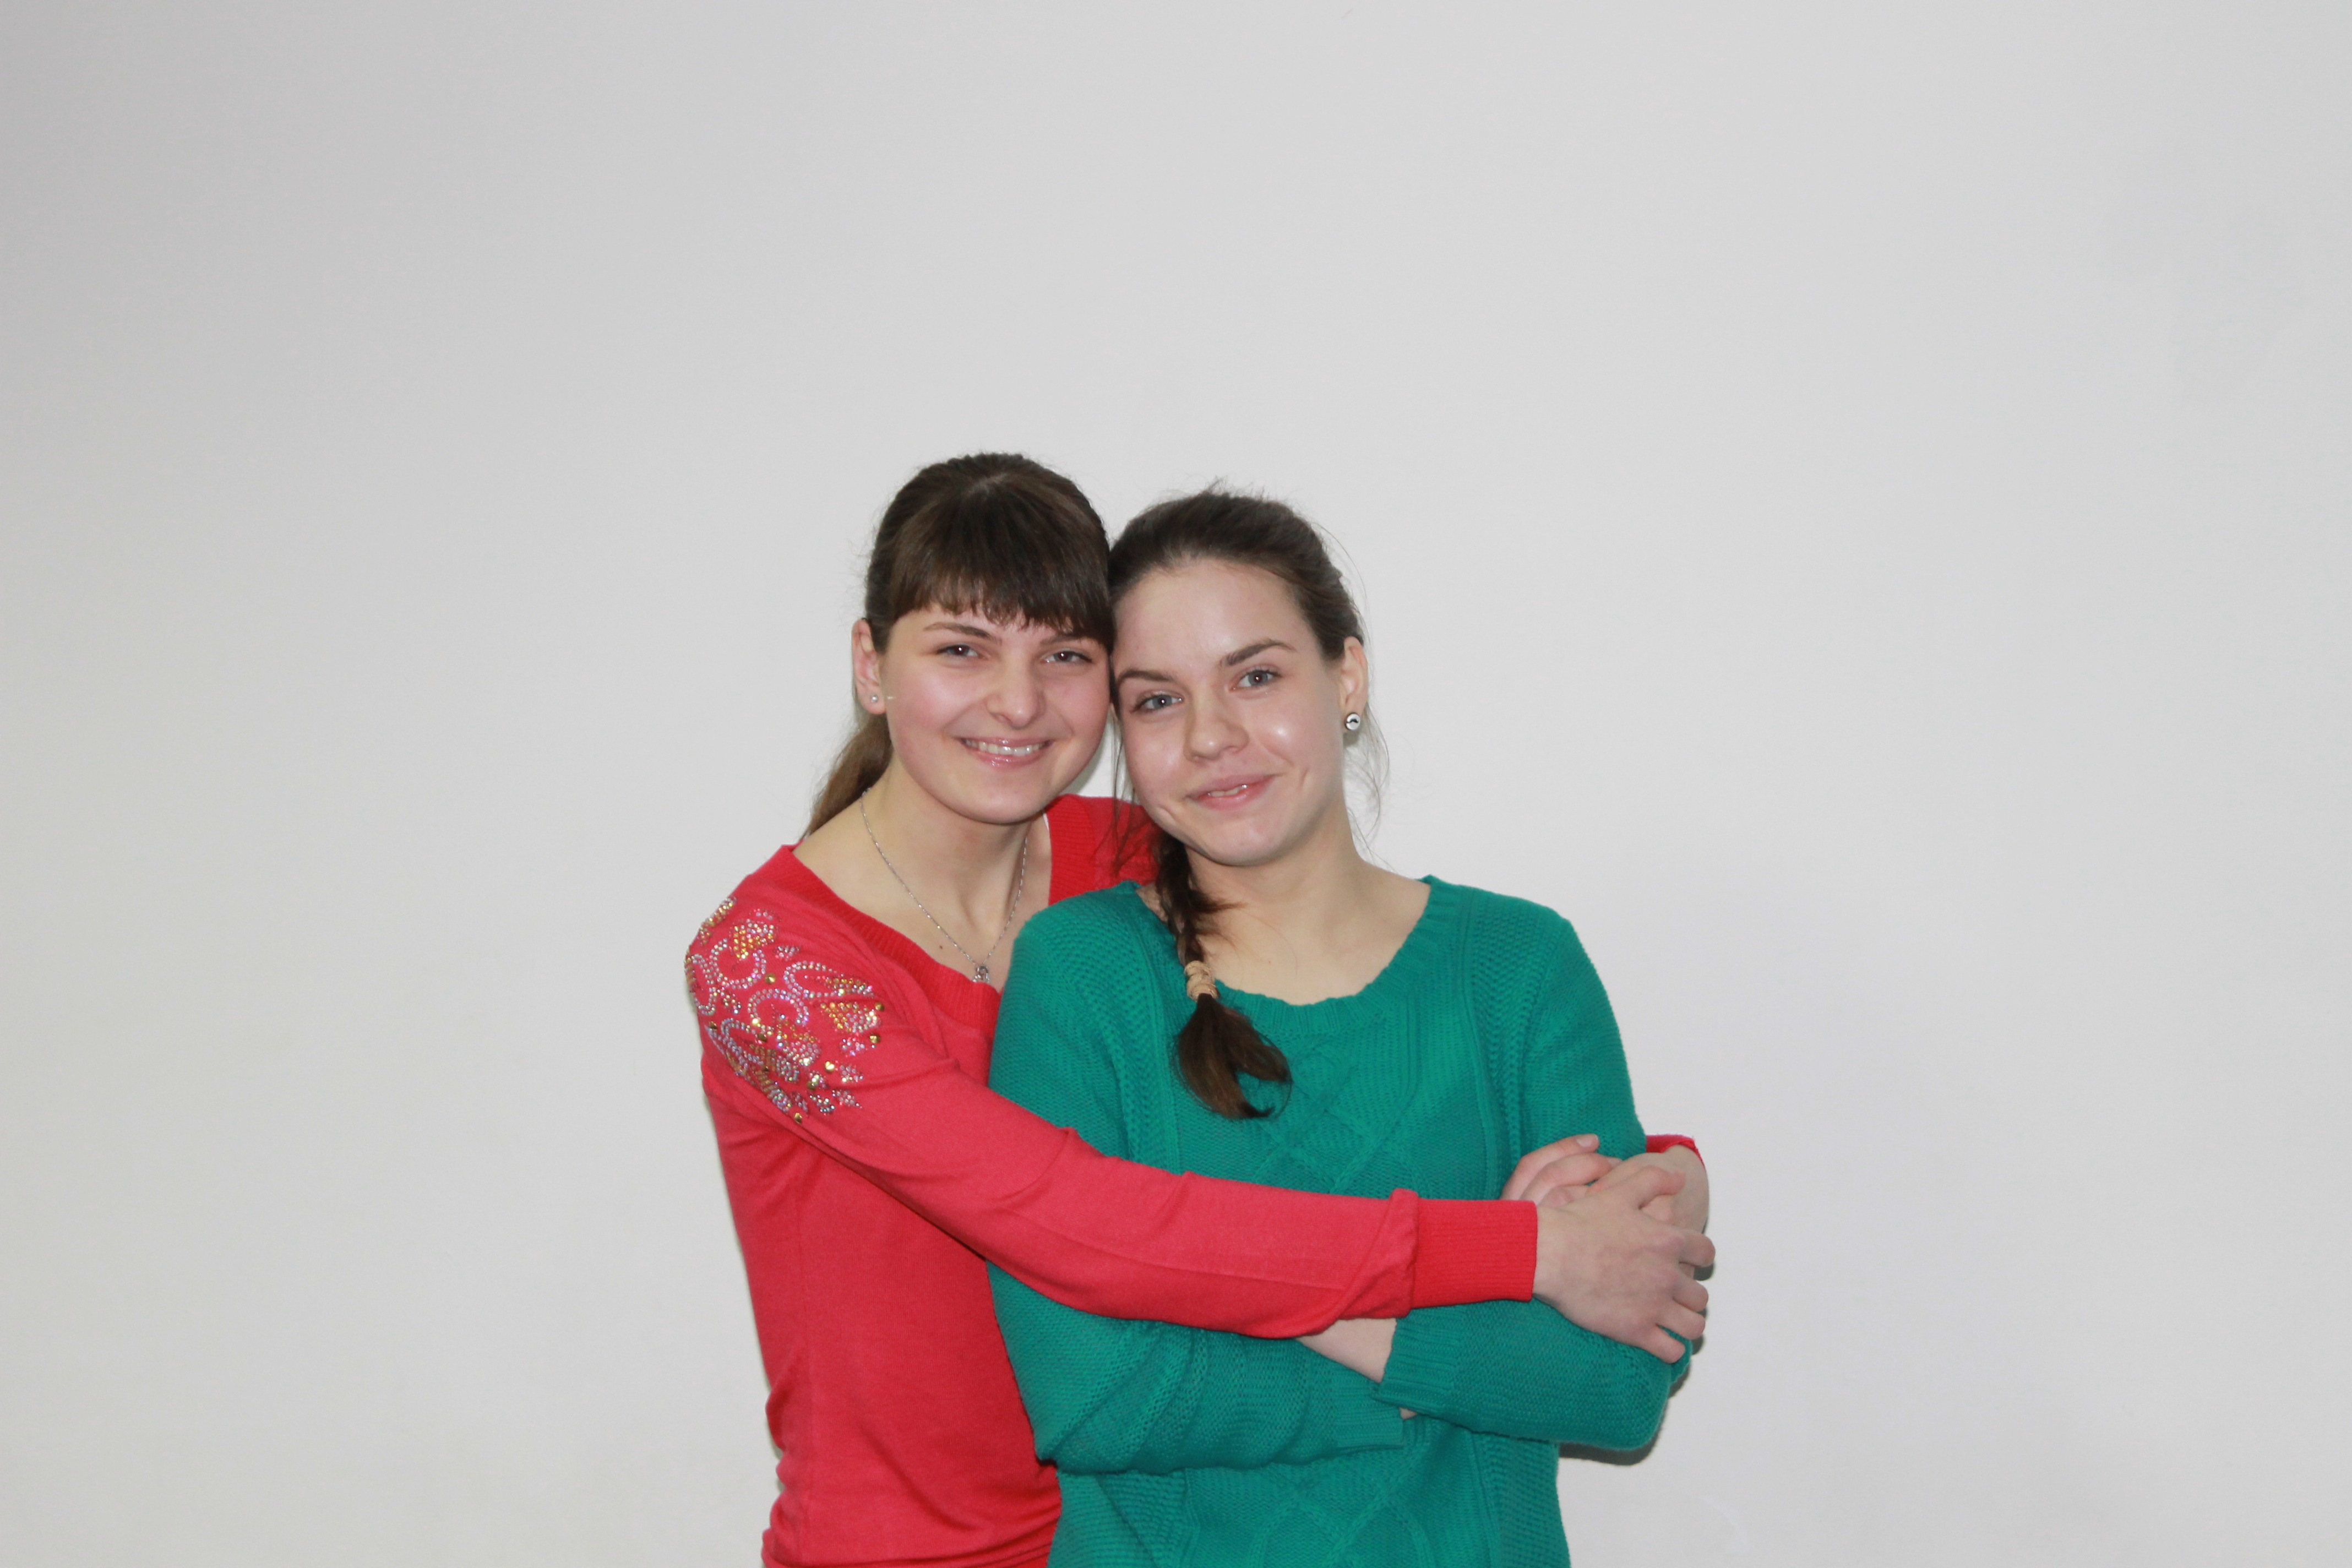
person, people, photography, kids, girls, joy, interaction, photo shoot